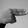
ASL letter: H